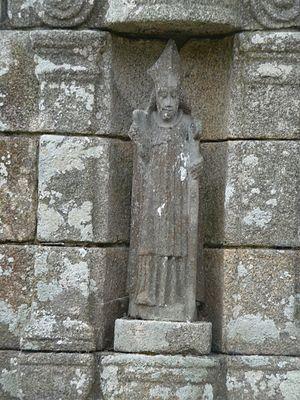
Plouvien
L'archidiaconé d'Ac'h était, du XIIIᵉ siècle à la Révolution française, une subdivision de l'évêché de Léon. Son nom provient de l'ancien monastère d'Ac'h à Plouguerneau au Haut Moyen Âge qui aurait eu un temps à sa tête saint Jaoua. Il était issu d'un pagus connu sous le nom de pagus Achmensis, subdivision du royaume de Domnonée.
Saint Jaoua est un des saints bretons plus ou moins mythiques de l'Armorique primitive, non reconnu officiellement par l'Église catholique romaine, mais qui fait l'objet d'un culte en Bretagne. Jaoua ou Joavan ou Joevin ou Jouvin ou Jawa, originaire des Îles Britanniques, disciple de son oncle saint Pol, abbé de Daoulas puis évêque du Léon en Bretagne ; saint chrétien fêté le 2 mars.